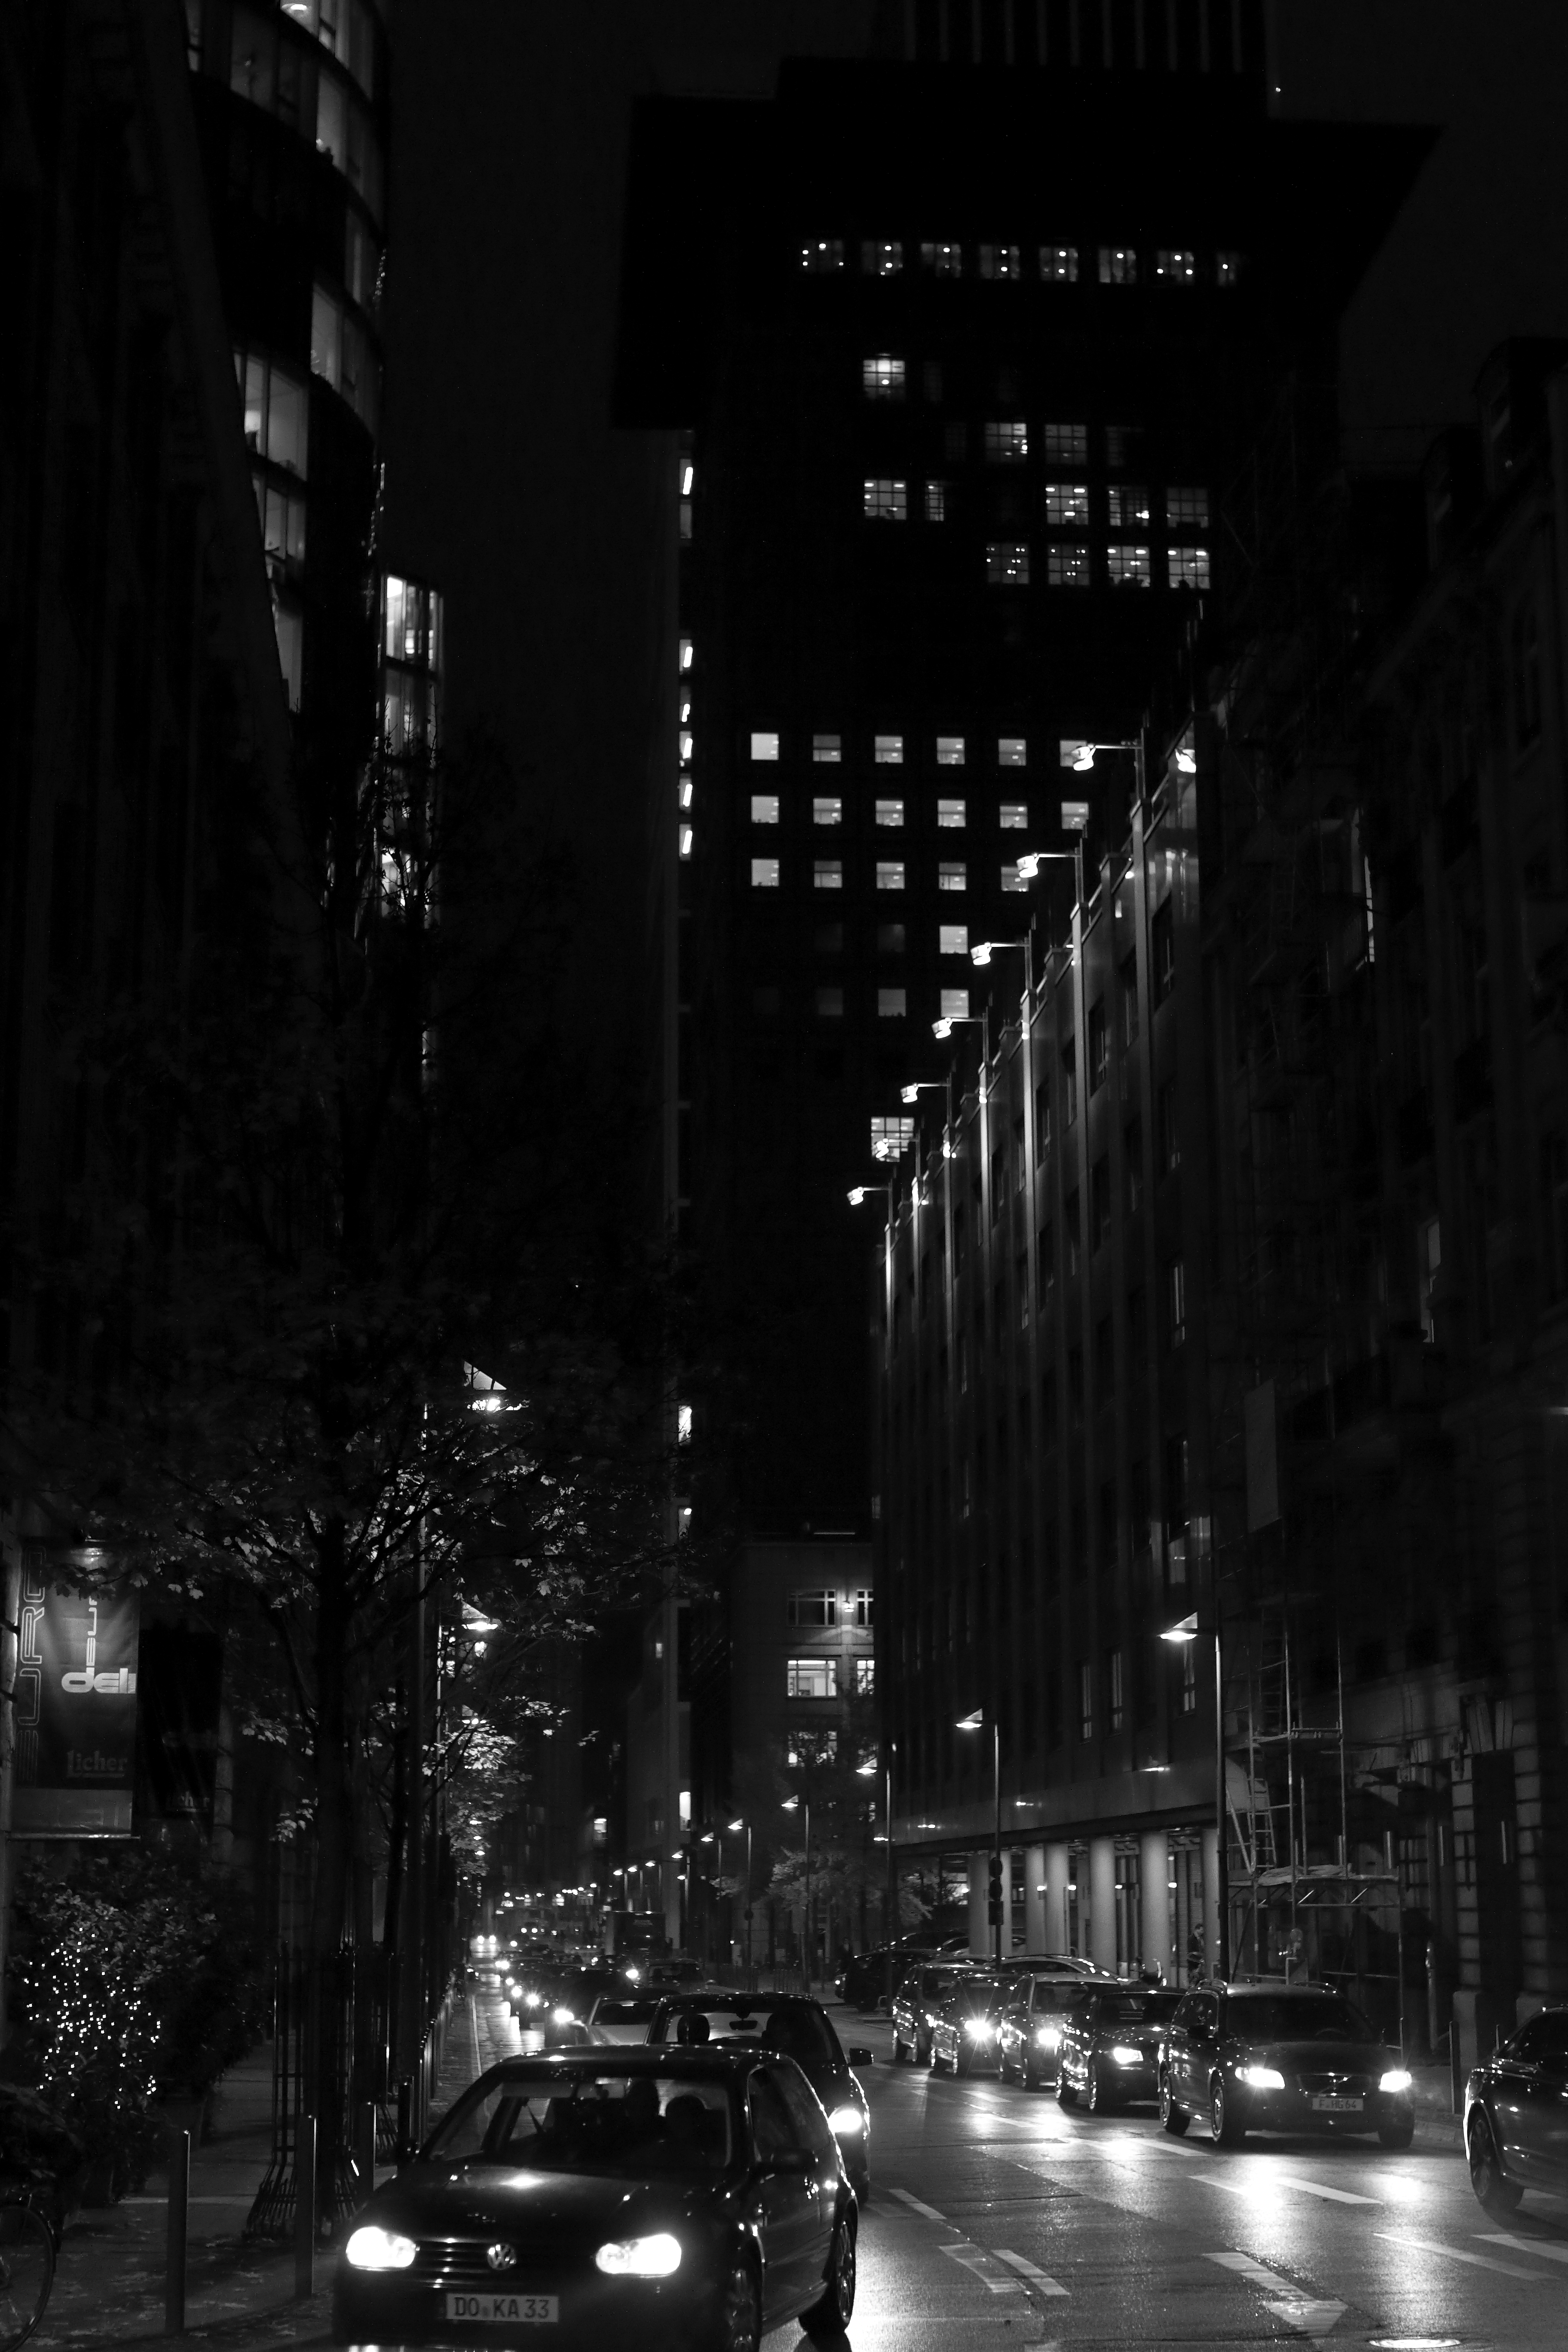
light, black and white, skyline, night, photography, cityscape, darkness, street light, black, monochrome, lighting, bw, blackandwhite, blackwhite, germany, alemania, allemagne, sw, schwarzweiss, schwarzweis, shape, midnight, frankfurtmain, frankfurtammain, frankfurtam, frankfurtamain, germania, hesse, hassia, hessen, frankfurt, schwarzweissfotografie, schwarzweisfotografie, metropolis, monochrome photography, film noir